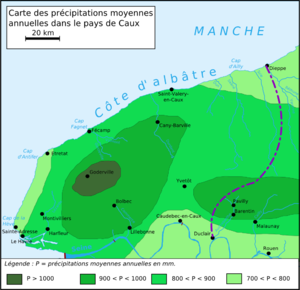
Le pays de Caux est une région naturelle de Normandie appartenant au Bassin parisien. Il s’agit d’un plateau délimité au sud par la Seine, à l’ouest et au nord par les falaises de la Côte d'Albâtre, à l’est par les hauteurs dominant les vallées de la Varenne et de l’Austreberthe. Son territoire occupe toute la partie occidentale du département de la Seine-Maritime.